Iota, Louisiana

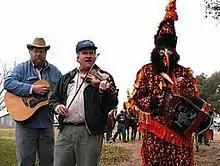
Mardi Gras celebration near Iota

The annual Iota Mardi Gras Folklife Festival attracts thousands of tourists and visitors, offering authentic Cajun food, music and crafts. In contrast to the elaborate costumes and parades of urban Carnival krewes, in Iota and nearby rural communities like Tee Mamou and LeJeune Cove, Cajuns celebrate "Courir de Mardi Gras". Disguised with masks, costumes, and conical hats called capuchons, the townspeople travel through the surrounding countryside, making merry while begging for money and gumbo ingredients. The gumbo is the centerpiece of a communal supper and dance, where the Mardi Gras riders sing the "Chanson de Mardi Gras", an old Cajun French drinking and begging song, and then take off their masks to reveal, ostensibly for the first time that day, the identity of each rider.